List of Philadelphia Eagles seasons

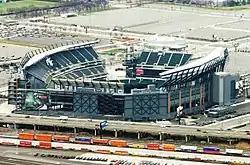
The Eagles have played their home games at Lincoln Financial Field since 2003.

The Philadelphia Eagles are a professional American football team based in Philadelphia, Pennsylvania. The Eagles compete in the National Football League (NFL) as a member of the National Football Conference (NFC) East Division. The team has played its home games at Lincoln Financial Field in South Philadelphia since 2003. On July 8, 1933, the NFL granted an expansion franchise to Bert Bell and Lud Wray and awarded them the assets of the failed Frankford Yellow Jackets organization, with Bell and Wray naming their team the Eagles after the symbol of Franklin Roosevelt's New Deal.